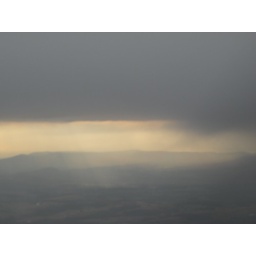
After flying in the clouds for 2 hours straight, the weather finally cleared up a little as I approached Allentown.